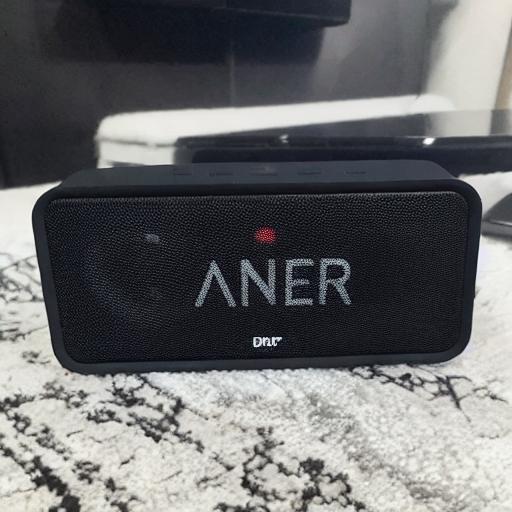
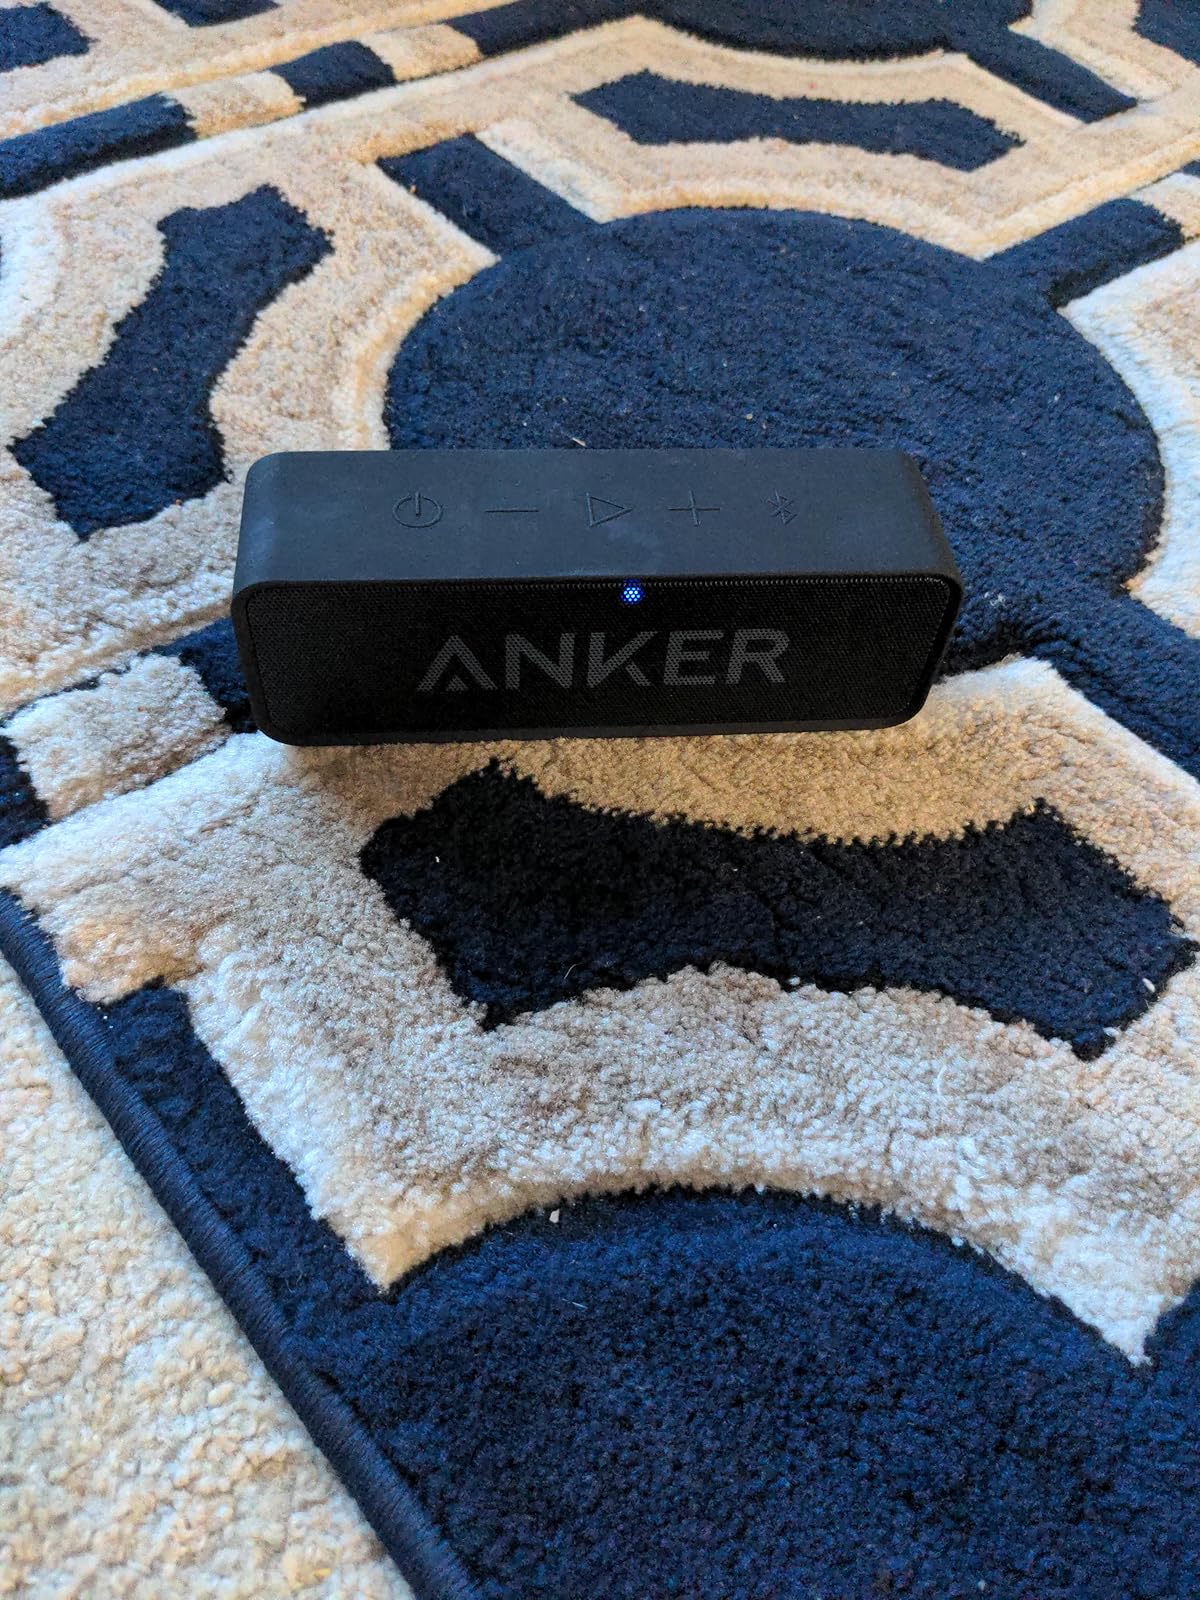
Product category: speaker
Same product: no